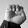
ASL letter: E